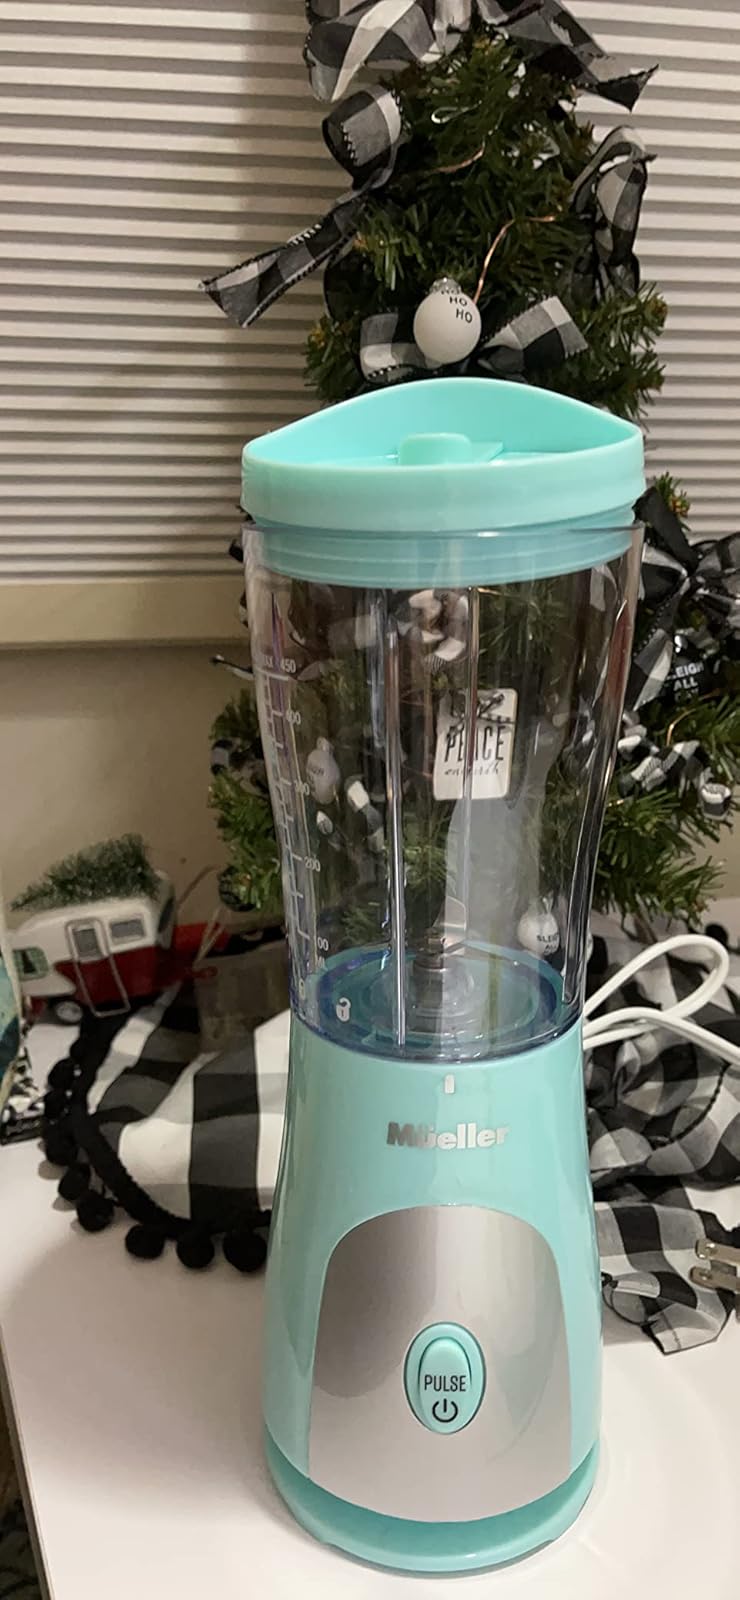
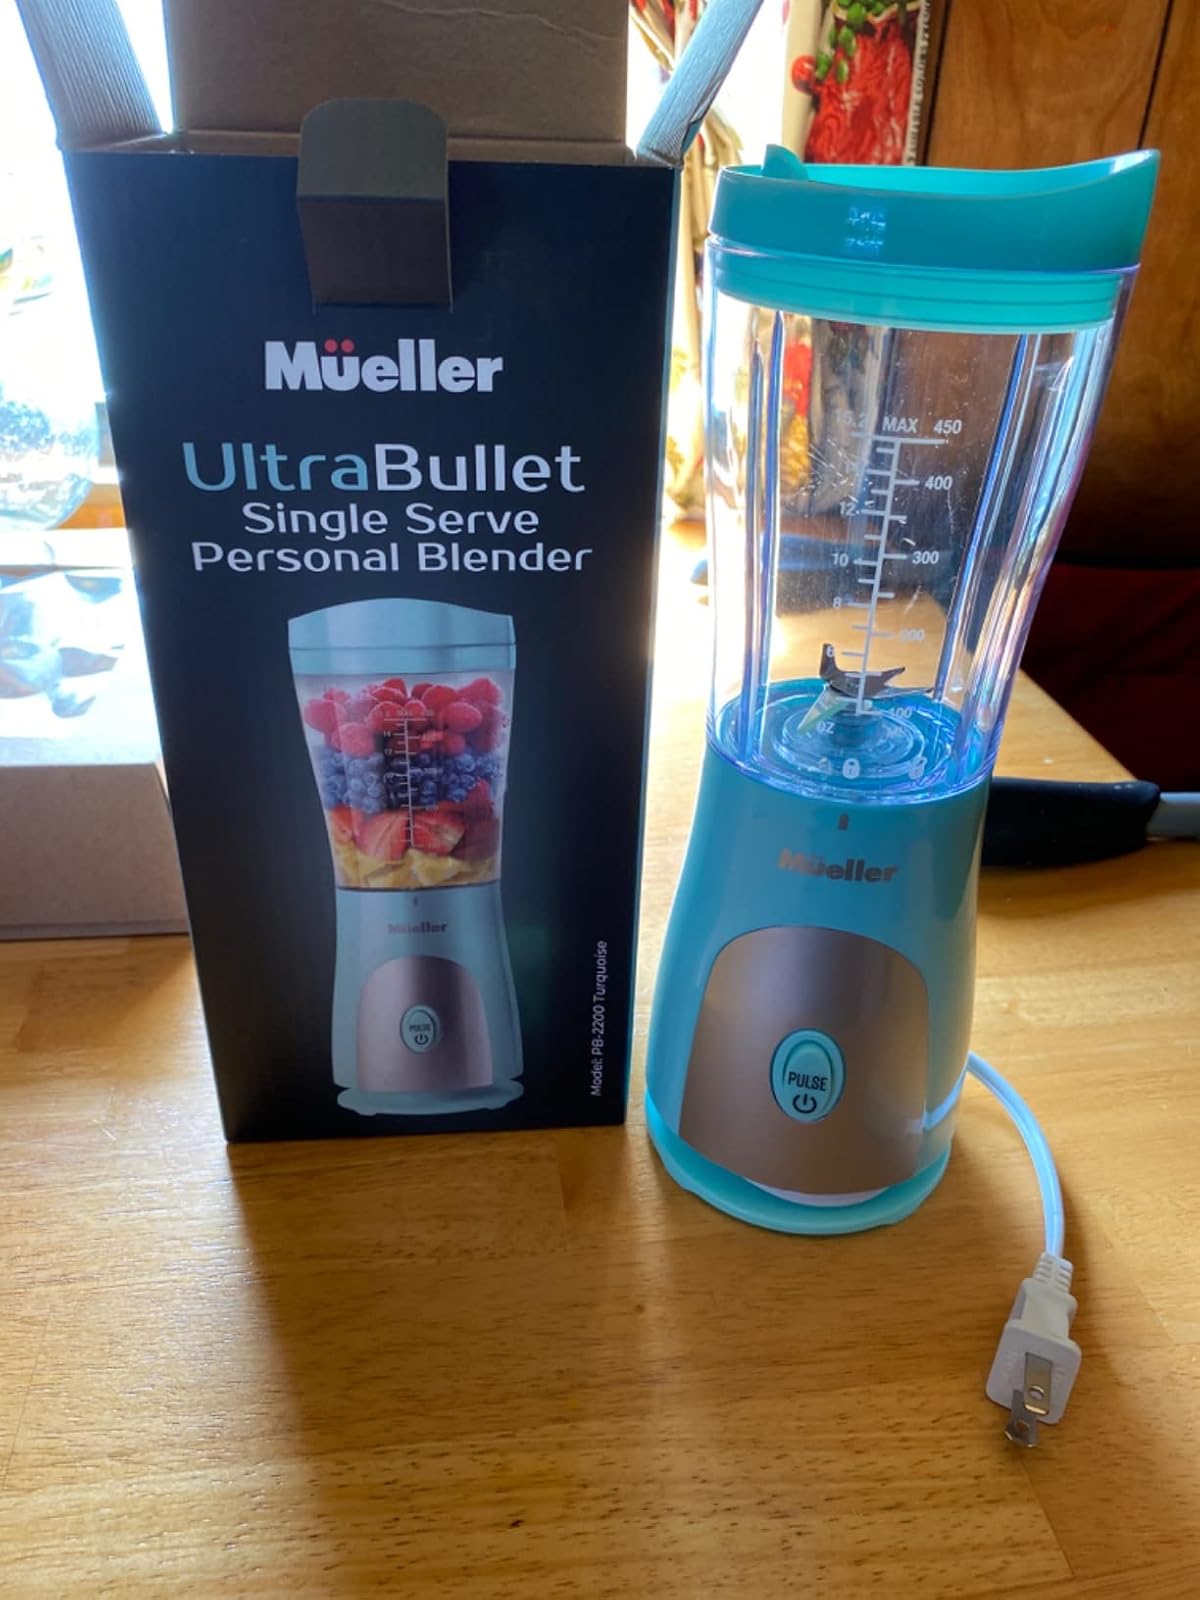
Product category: items_blender
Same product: yes